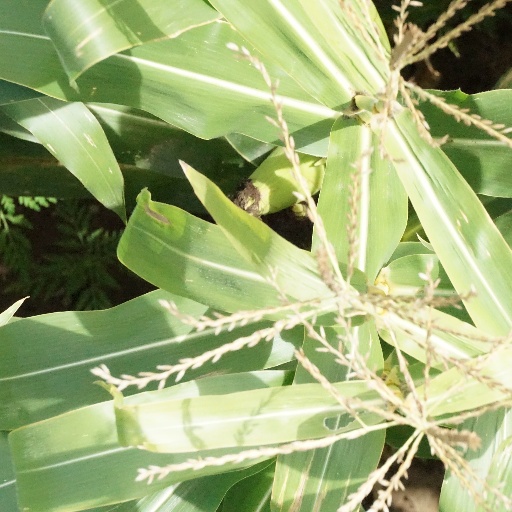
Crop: maize; corn